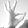
ASL letter: F